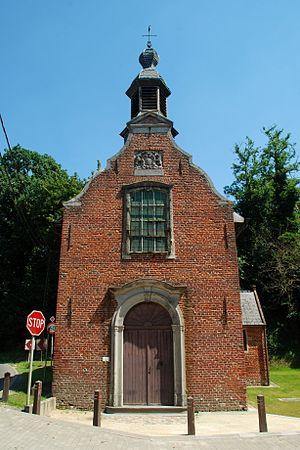
La chapelle Notre-Dame ten Pui est une chapelle catholique de style classique et baroque située à Neerijse, section de la commune belge de Huldenberg, dans la province du Brabant flamand.